Aroldo

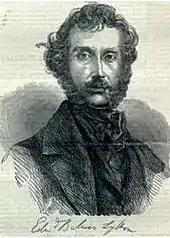
Edward Bulwer-Lytton. "Harold, the Last of the Saxons" (1848) was the source for "Aroldo".

It drew inspiration from novels of Edward Bulwer-Lytton, specifically his "Harold: the Last of the Saxon Kings", for the re-location of the opera to England and—in the last act—to Scotland in the Middle Ages, and for the names of its characters, the principal being Harold, re-cast as a recently returned Crusader. Kimbell notes that "hints" came from the work of Walter Scott, whose novel of 1825, "The Betrothed", would "already have been familiar to Italian audiences through Giovanni Pacini's 1829 opera, "Il Contestabile di Chester"". Also, the novelist's "The Lady of the Lake" was the inspiration for the hermit Briano.